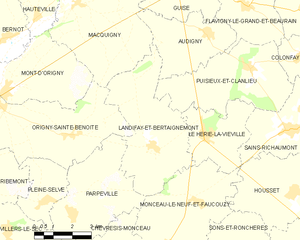
Carte des communes françaises: Landifay-et-Bertaignemont